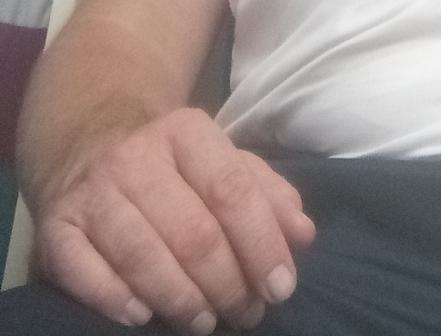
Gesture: no_gesture